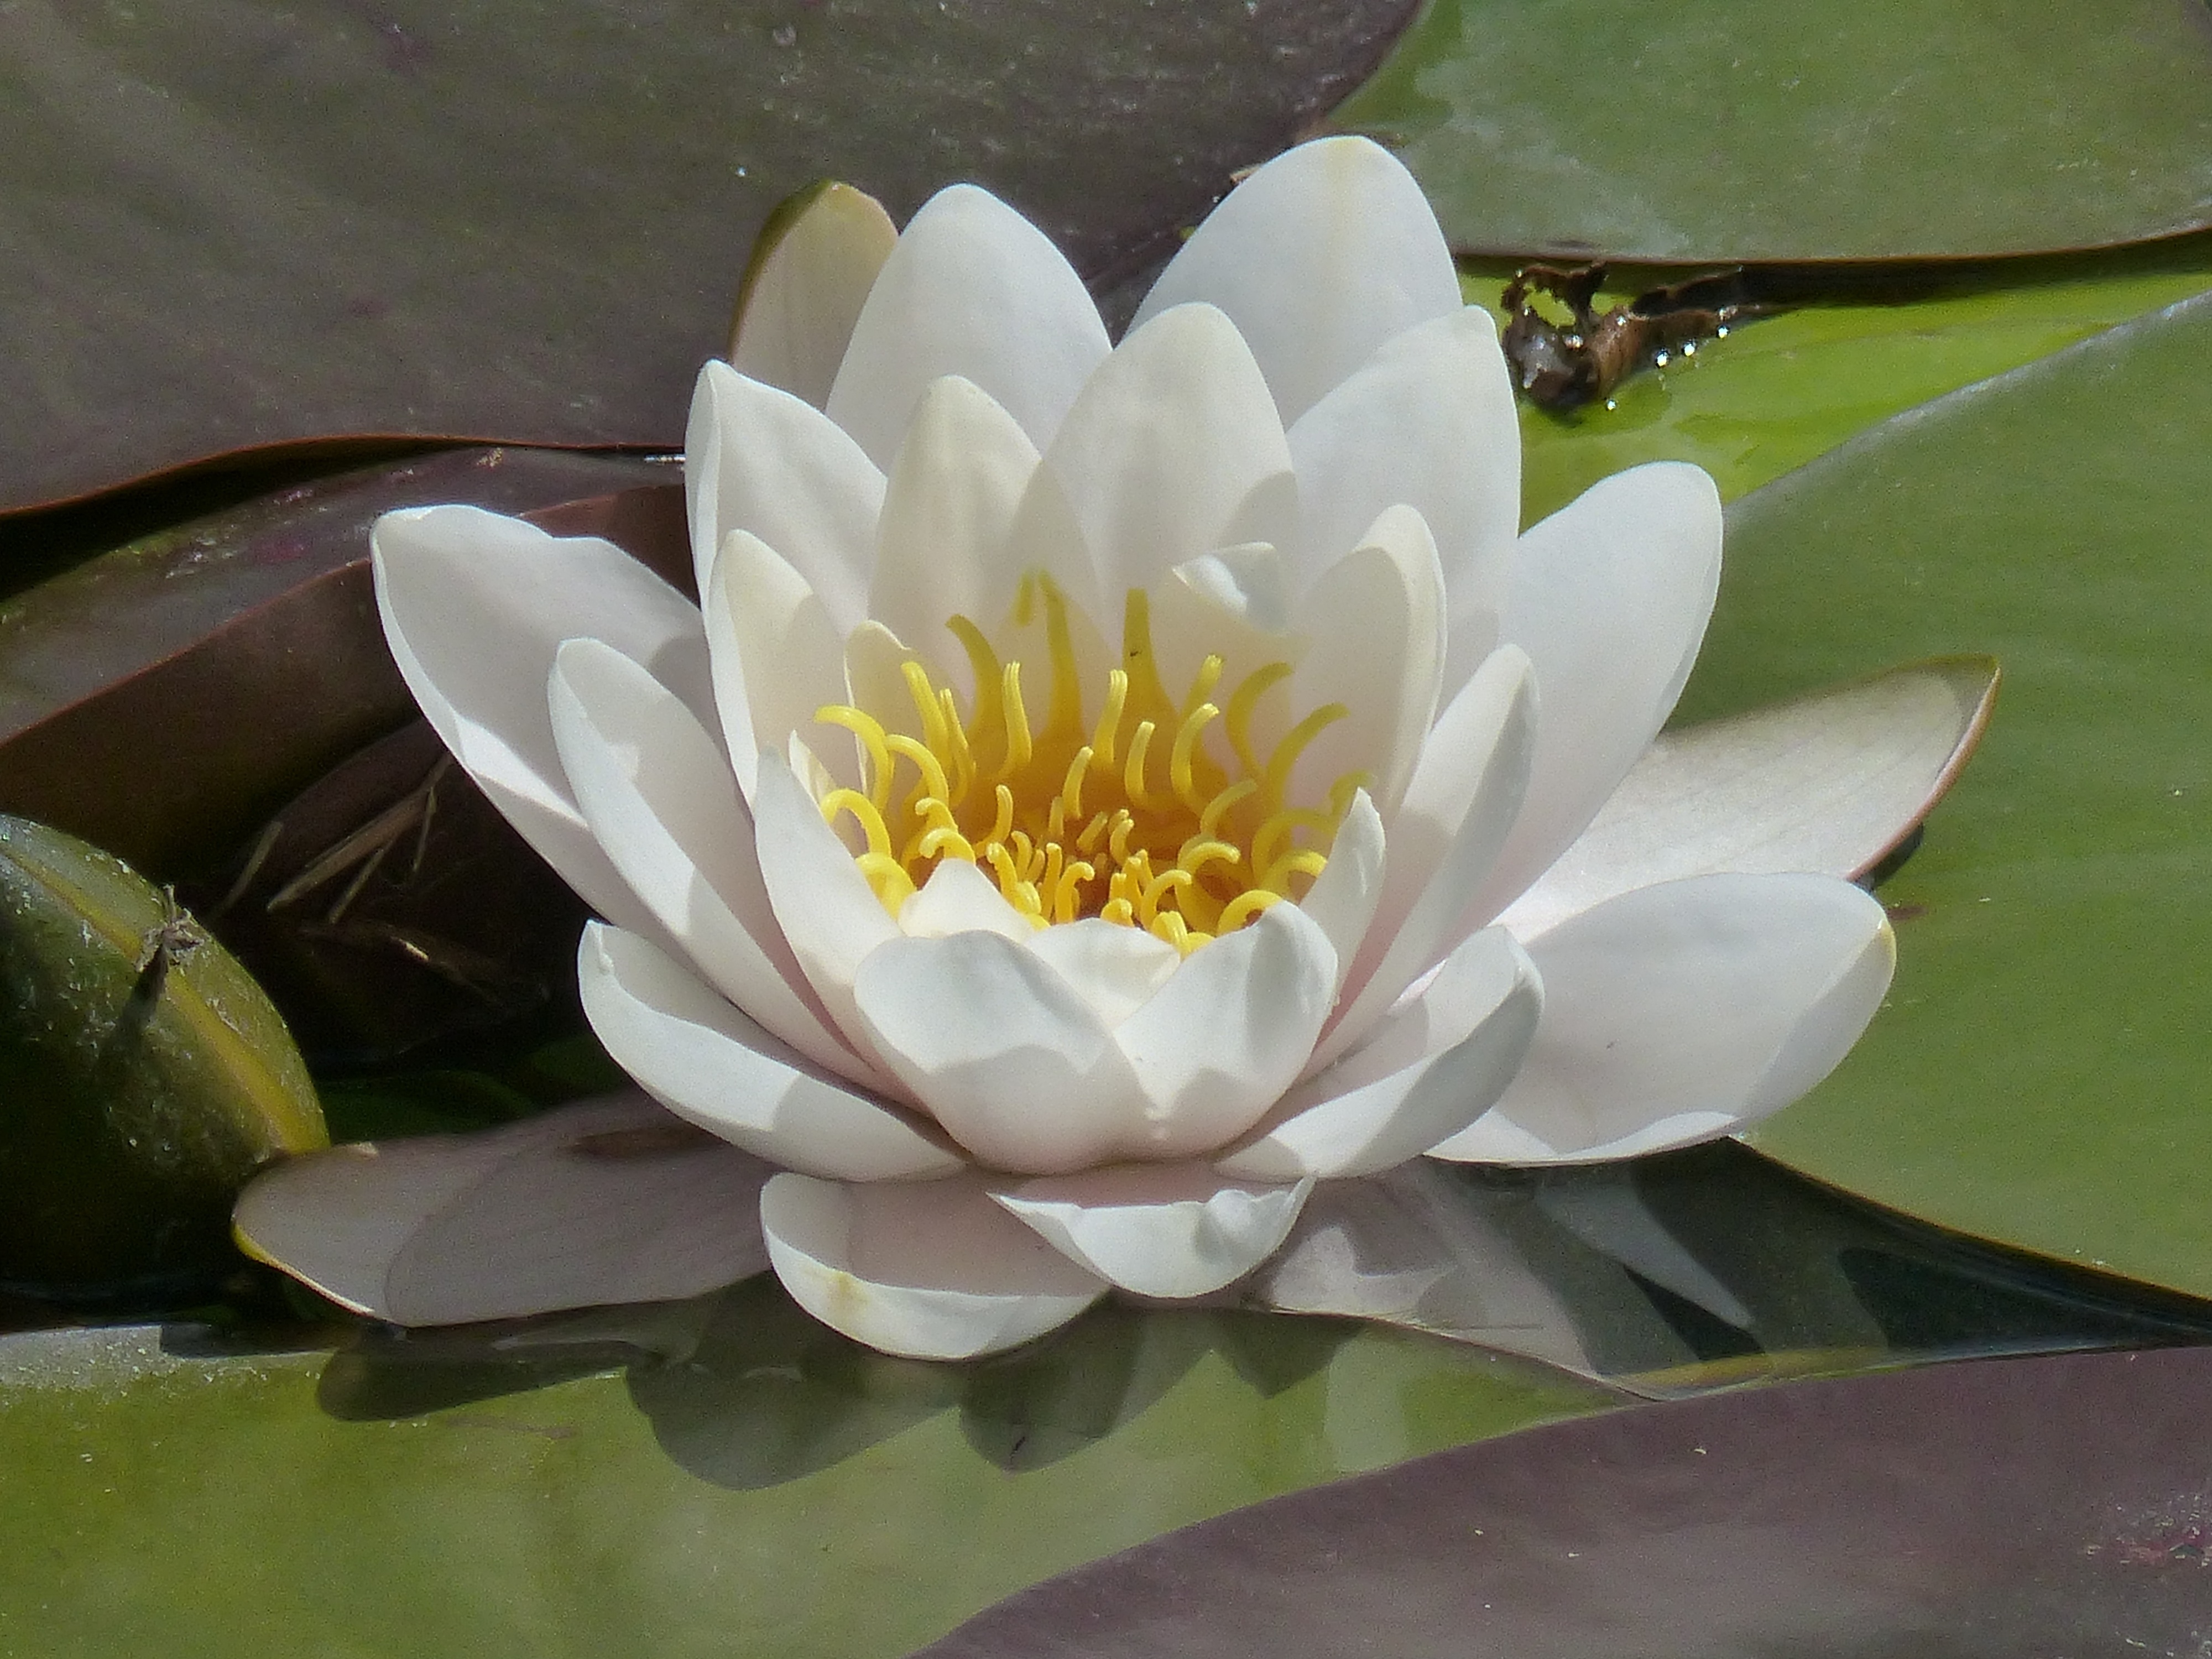
water, blossom, plant, flower, petal, bloom, lake, pond, botany, closeup, aquatic plant, flora, water lily, petals, nymphaea, nuphar, lake rose, flowering plant, nymphaea alba, white water lily, land plant